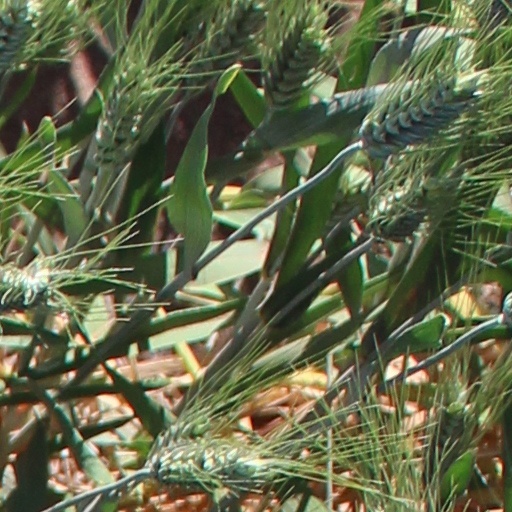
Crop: wheat